Shuri, Okinawa

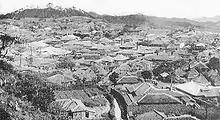
Shuri in Taishō period

The kingdom was formally abolished when, on 27 March 1879, Japanese Imperial forces led by Matsuda Michiyuki proceeded to the castle and presented Prince Nakijin with formal papers expressing Tokyo's decision. King Shō Tai and his court were removed from the castle, which was occupied by a Japanese garrison, and the main gates of which were sealed. The castle, along with the nearby mansions of former court nobles, fell into disrepair and decay over the ensuing years, and the ways of life of the aristocrats of Shuri were shattered. Royal pensions were shrunk or abolished, and income from nobles' nominal domains in the countryside likewise dried up. Servants were dismissed, and the aristocratic population of the city scattered, seeking employment in Naha, the countryside, or the Japanese archipelago.